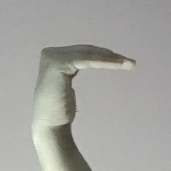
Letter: haa